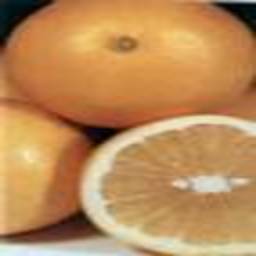
Label: peels